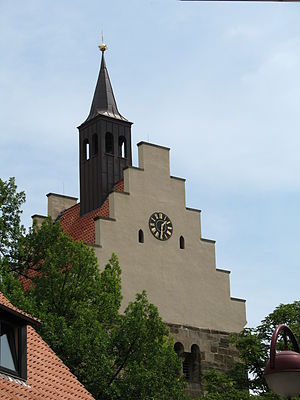
Gehrden
Margarethenkirche i Gehrden
Gehrden er en by i Tyskland, som hører til Region Hannover og er beliggende i det historiske Calenberger Land.